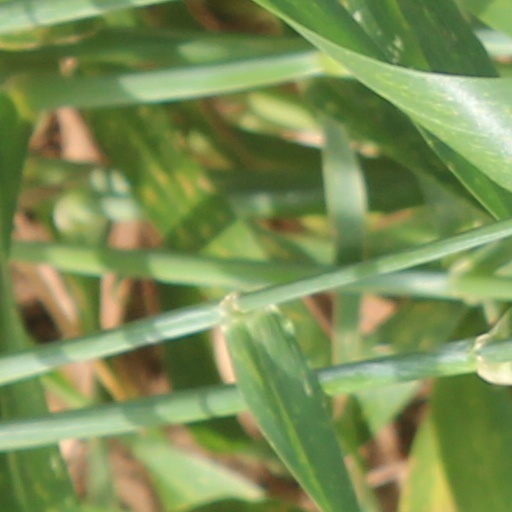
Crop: wheat